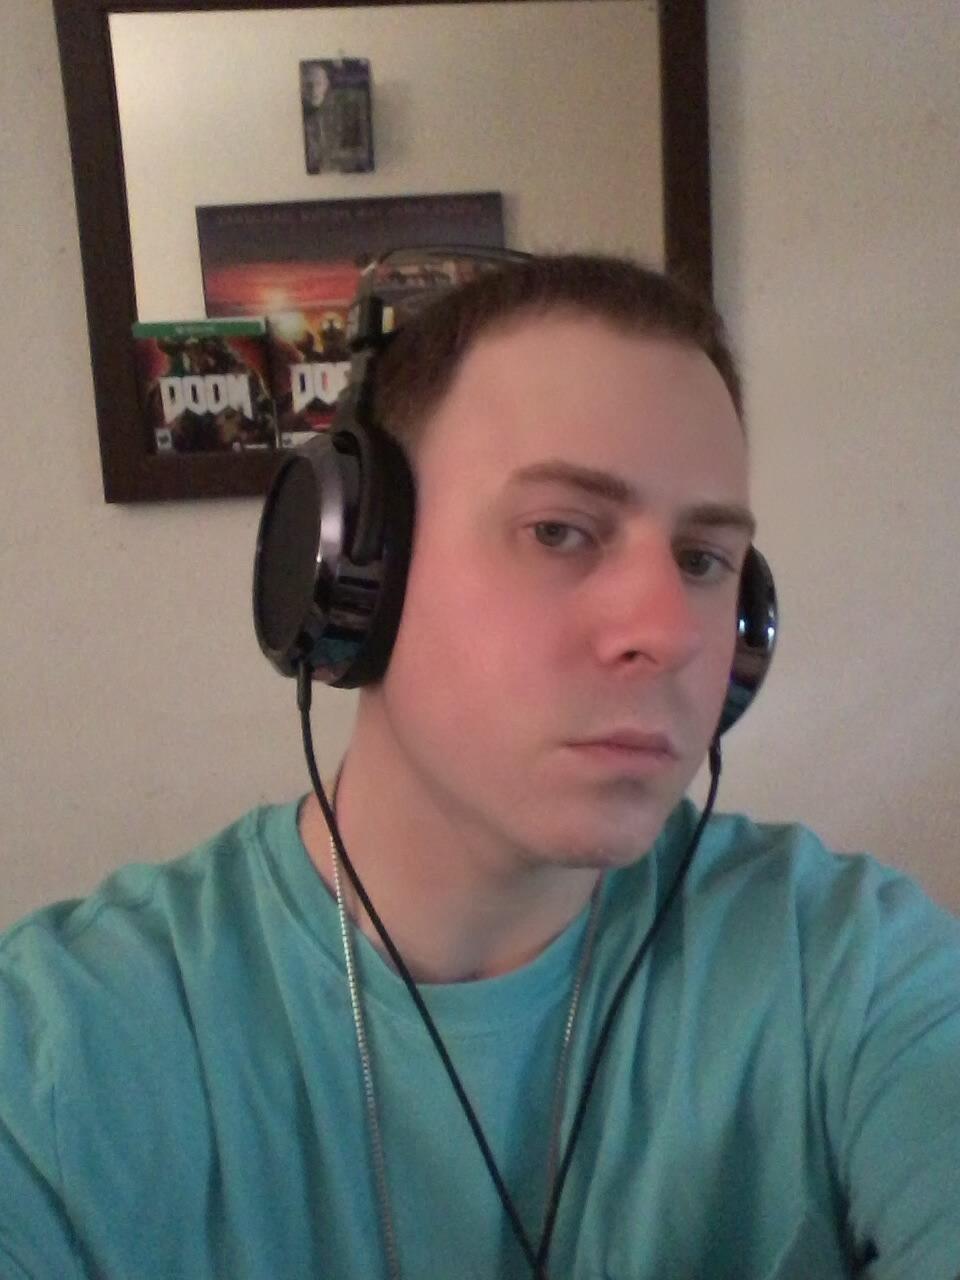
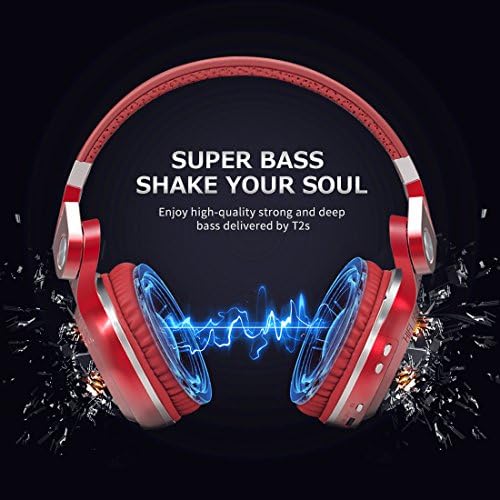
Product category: headphones
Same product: no